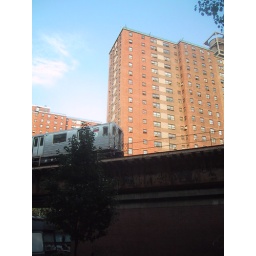
The Manhattan red line (1/2/9) goes above ground for a few blocks around 125th Street.